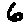
Label: 6